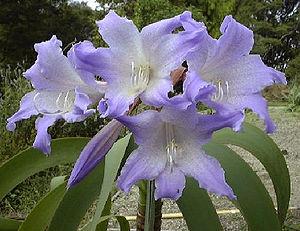
Worsleya rayneri en fleur
Genre monotypique rare endémique du Brésil. L'espèce a été placée tantôt dans ce genre, tantôt dans les genres Amaryllis ou Hippeastrum, tantôt nommée Worsleya rayneri comme ici, tantôt Worsleya procera ou Worsleya gigantea.